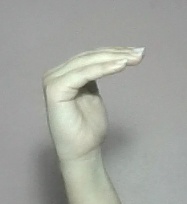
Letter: haa